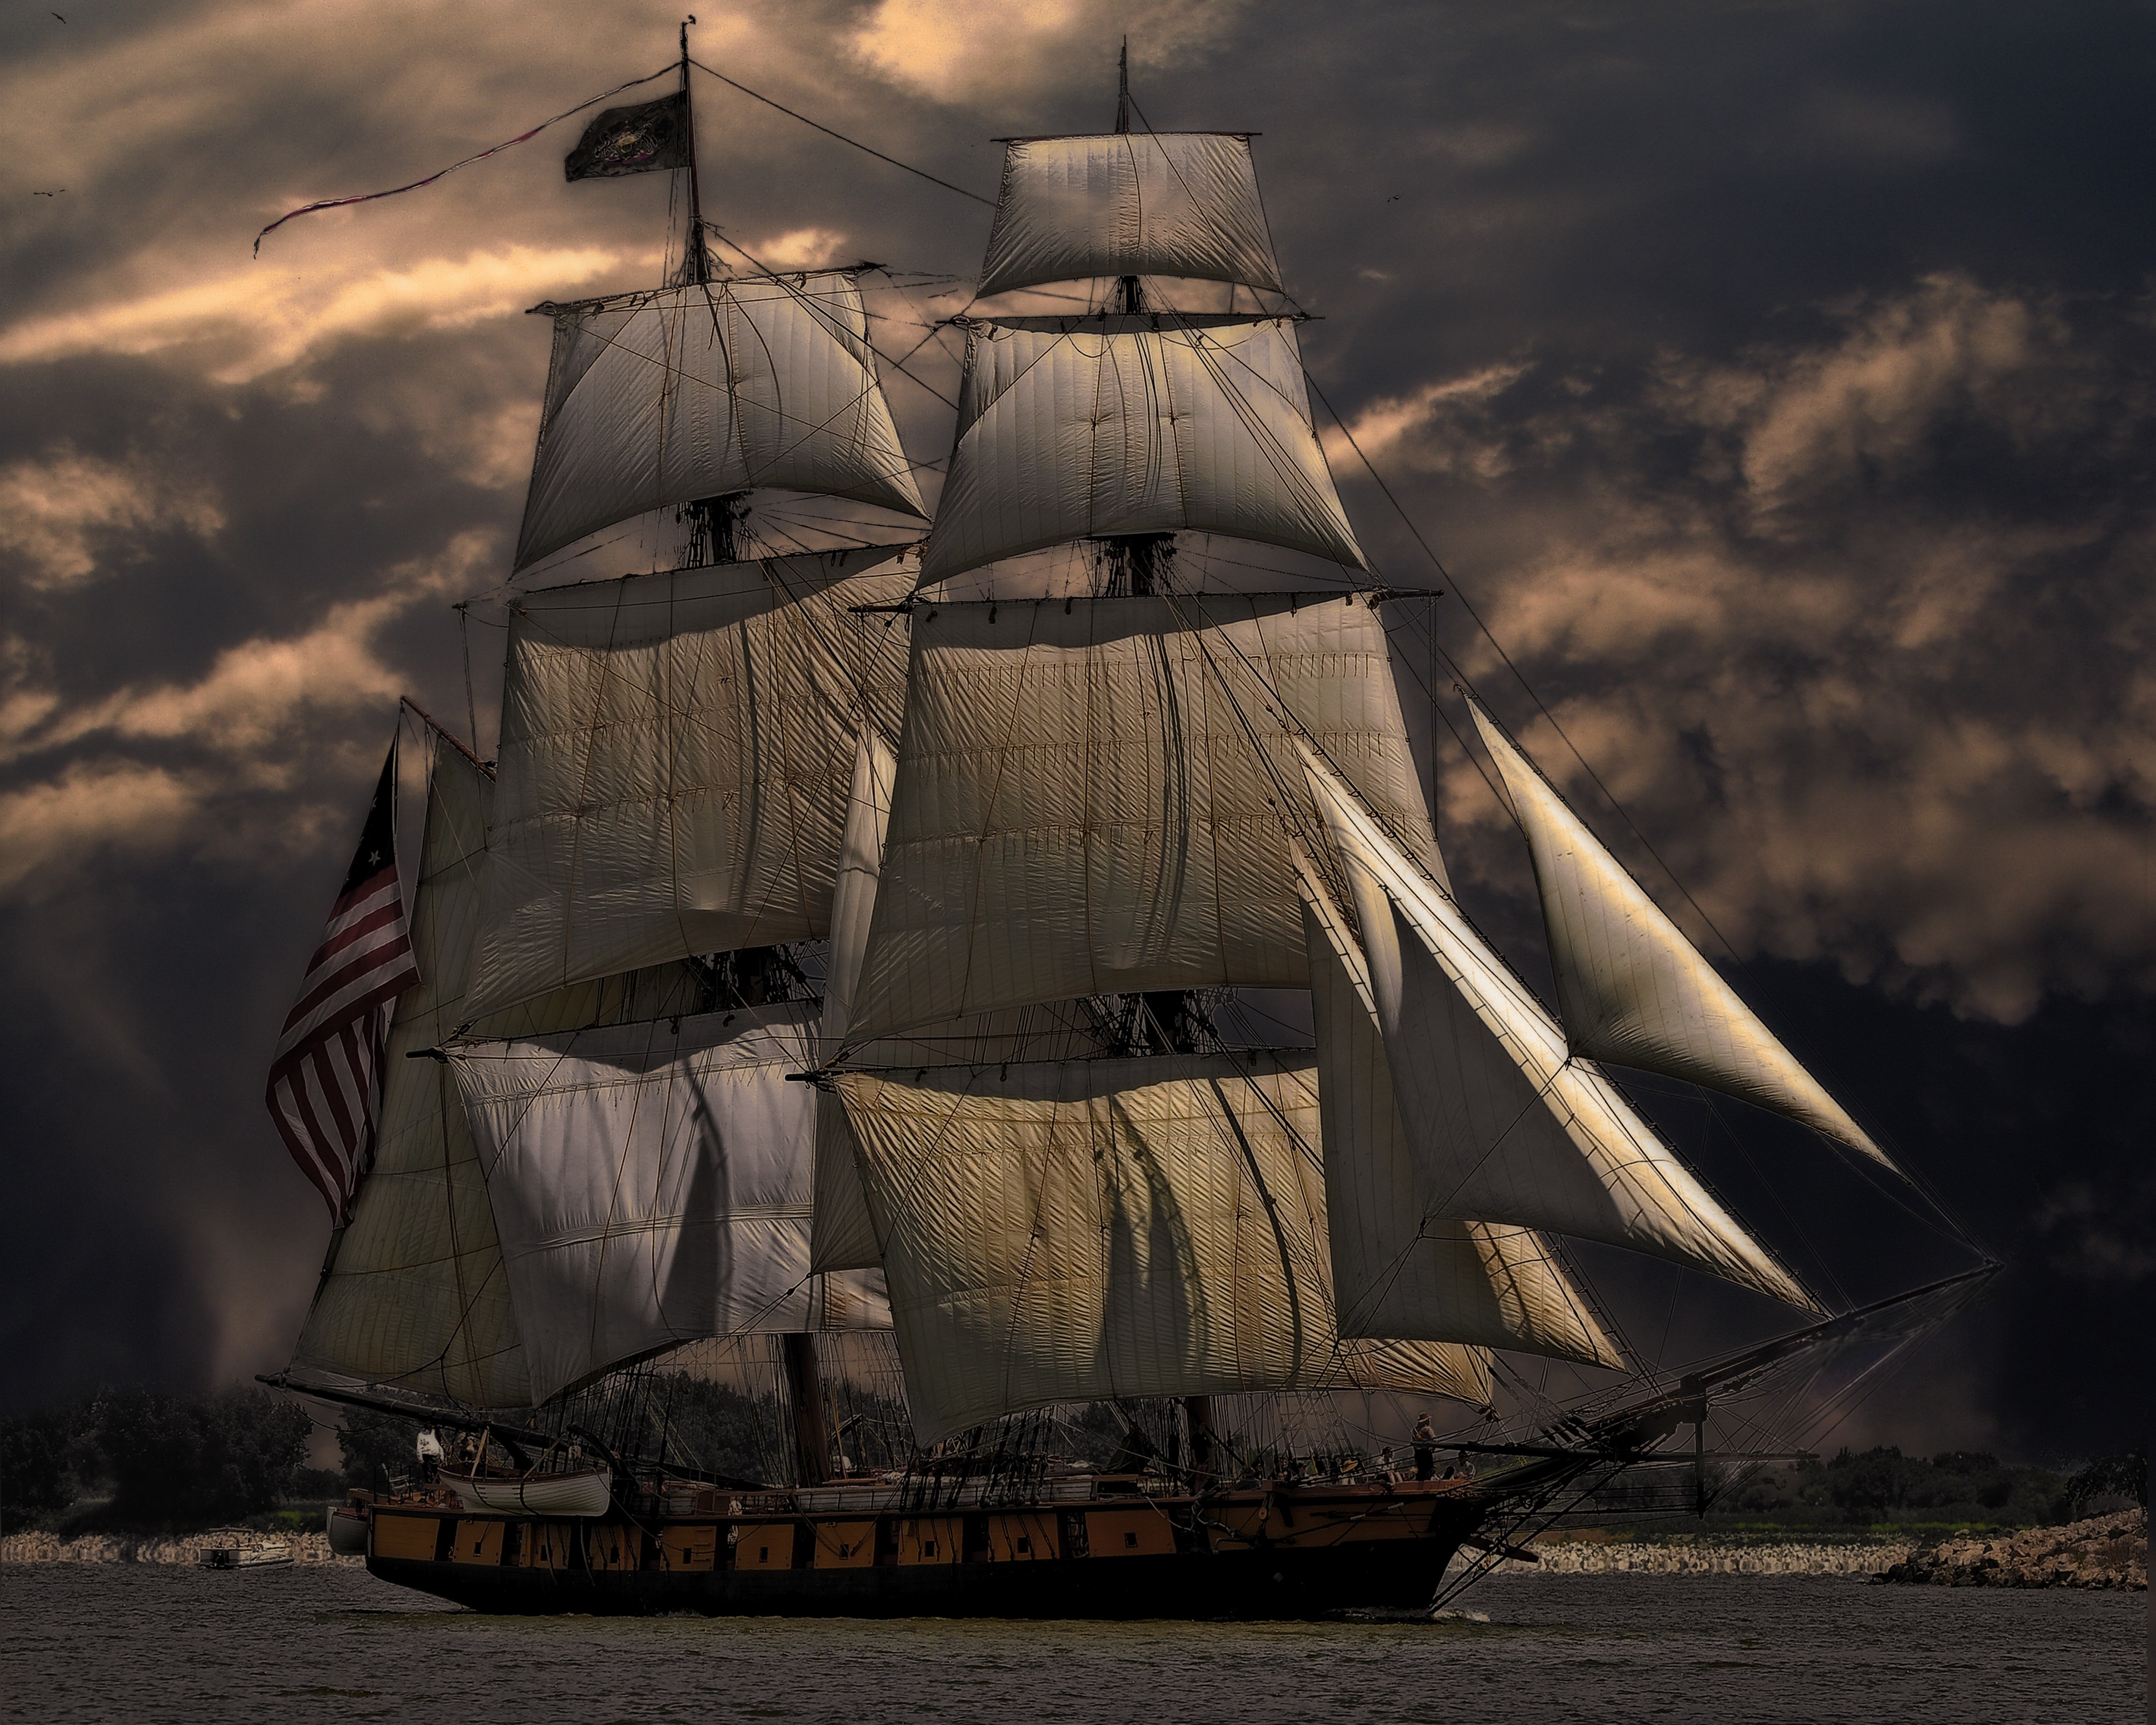
sea, water, ocean, boat, ship, aircraft, vessel, vehicle, mast, sailing, sailboat, nautical, maritime, watercraft, warship, battleship, frigate, brig, sailing ship, tall ship, galleon, ship of the line, caravel, brigantine, ghost ship, naval ship